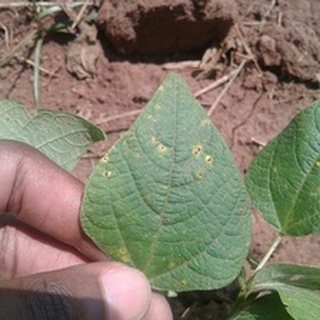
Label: bean_rust